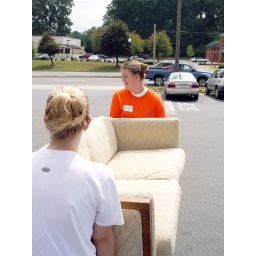
These two girls jammed this couch in the trunk of that car.